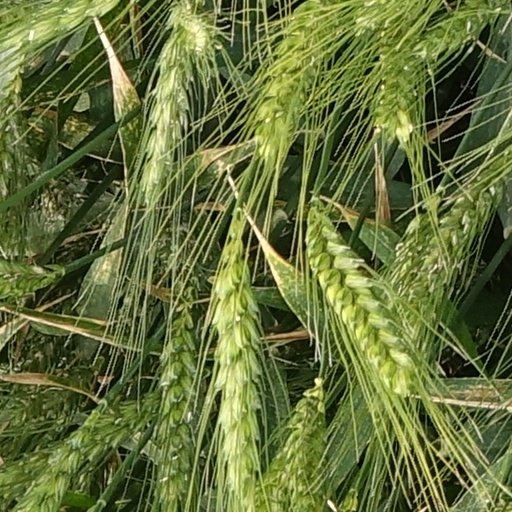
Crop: wheat